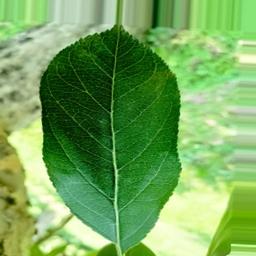
Label: Healthy